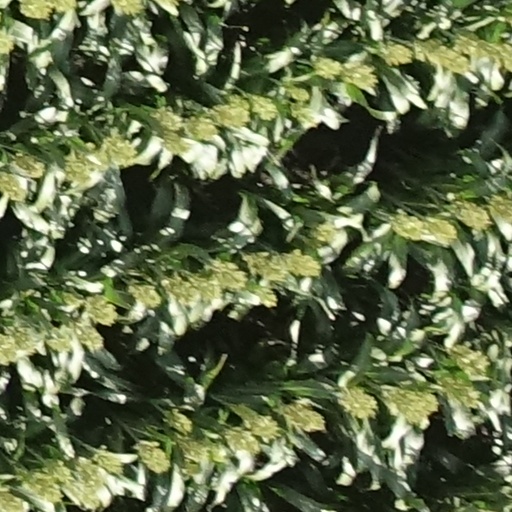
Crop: sorghum